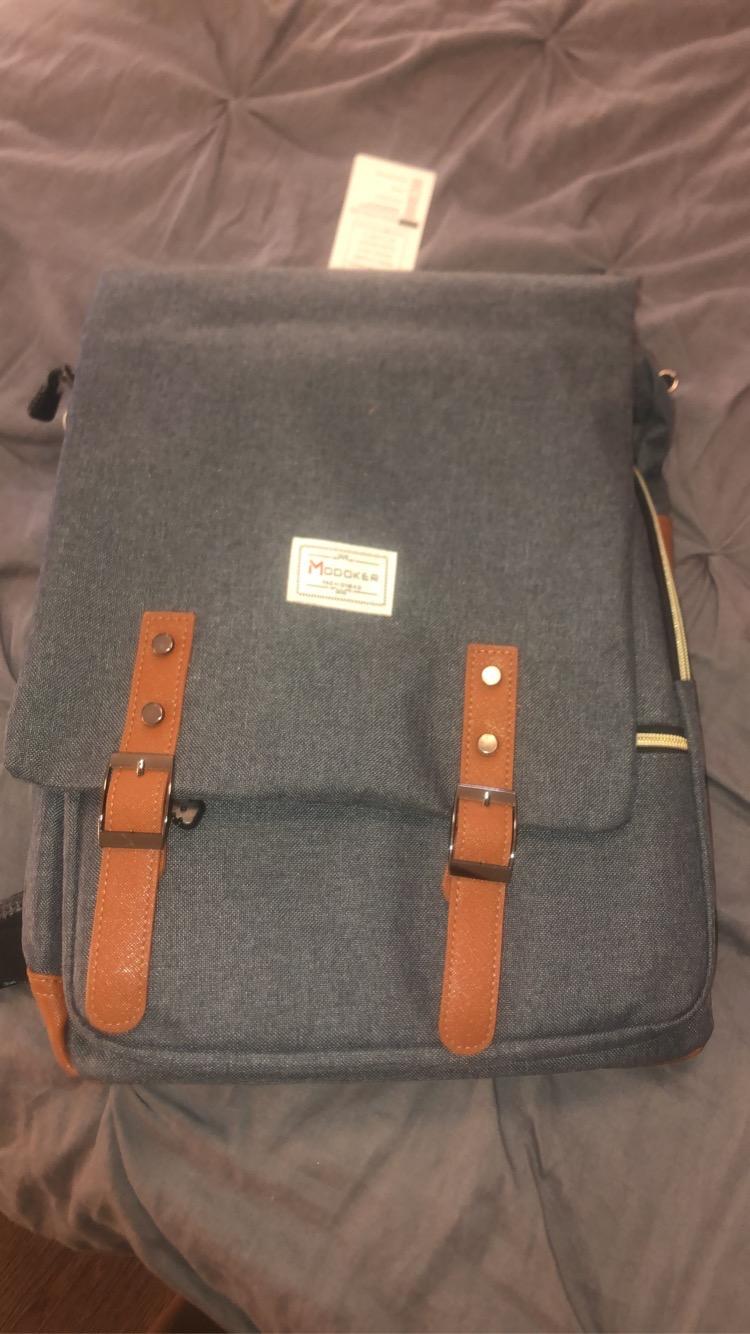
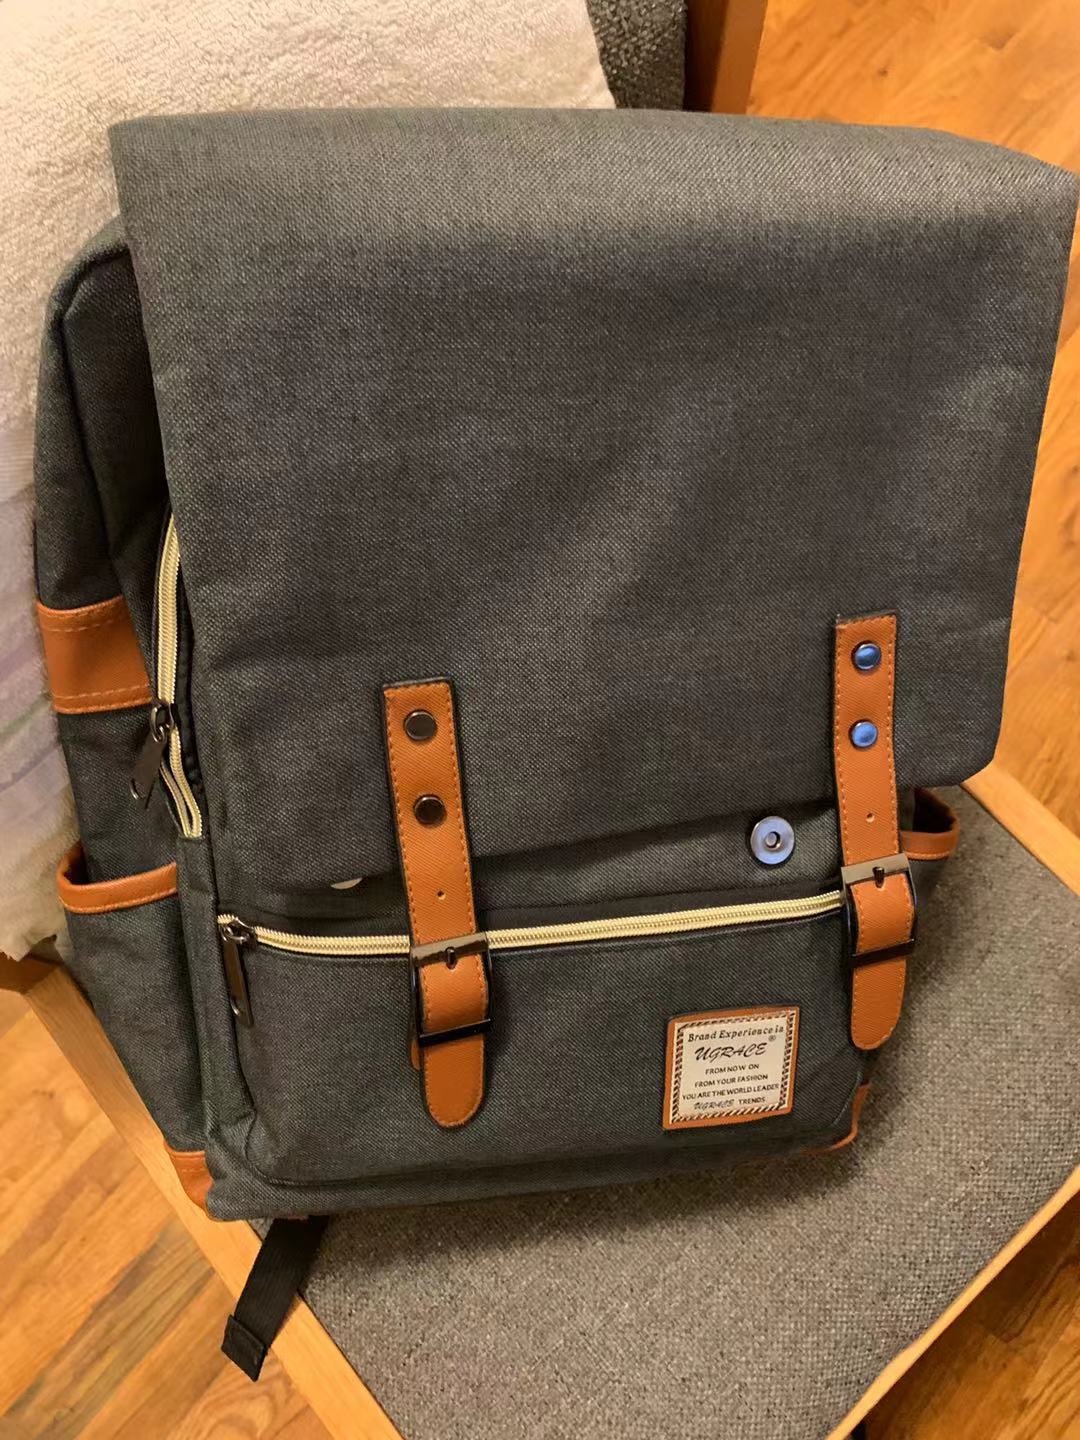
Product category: bag
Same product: no